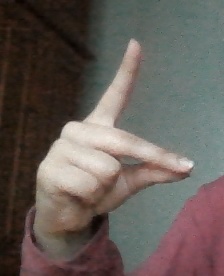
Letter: ta